Cheetah Hunt

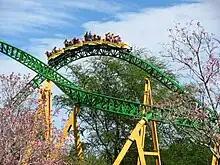
One of the Cheetah Hunt trains is photographed traversing over a bunny hill. In the opposite direction is another track section before the heartline roll.

Cheetah Hunt is an Intamin steel launched roller coaster manufactured by Intamin's United States distributor, Intaride LLC. The track is colored green with the supports colored gold to reflect the habitat of the cheetahs in the section of the park. The ride's station is located in the former monorail station that was decommissioned in the 1990s and is housed within the same building that is occupied by the Skyride. The station features a two-train loading system. Cheetah Hunt is one of two roller coasters that feature a Windcatcher Tower element.